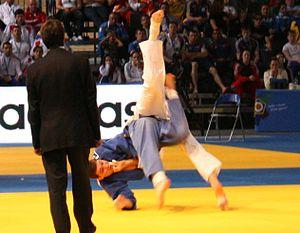
Varlam Liparteliani, né le 27 février 1989 à Mtskheta, est un judoka géorgien en activité évoluant dans la catégorie des moins de 100 kg.